St. James Episcopal Church (Fort Edward, New York)

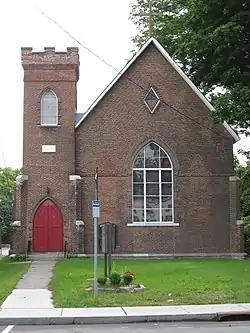
St. James Episcopal Church, September 2009

St. James Episcopal Church is a historic Episcopal church at 112 Broadway in Fort Edward in Washington County, New York. It was built in 1849 and modified in three stages in 1880, 1896, and 1914–1915. It is a Gothic Revival style ecclesiastical structure and features a side bell tower on the northwest corner of the building.